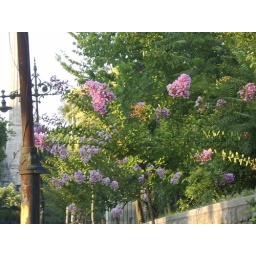
flowers on a tree in Istanbul.JPG